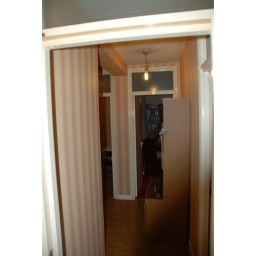
looking through my bedroom door in to kitchen and lounge